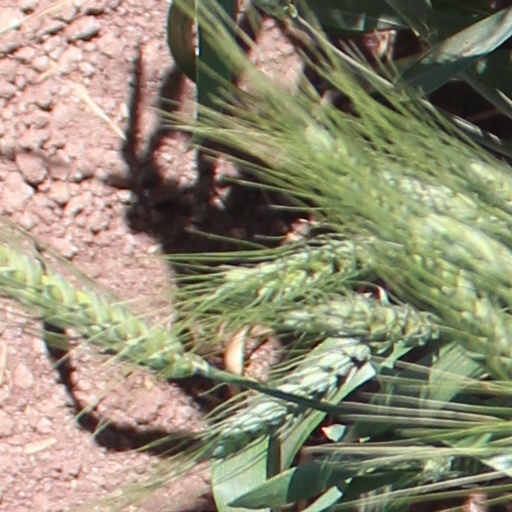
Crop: wheat